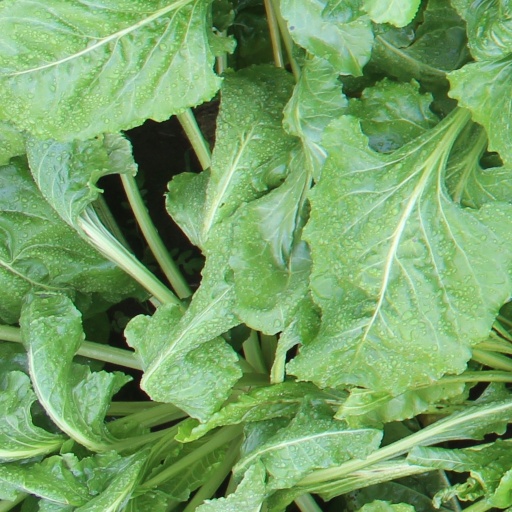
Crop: sugar beet